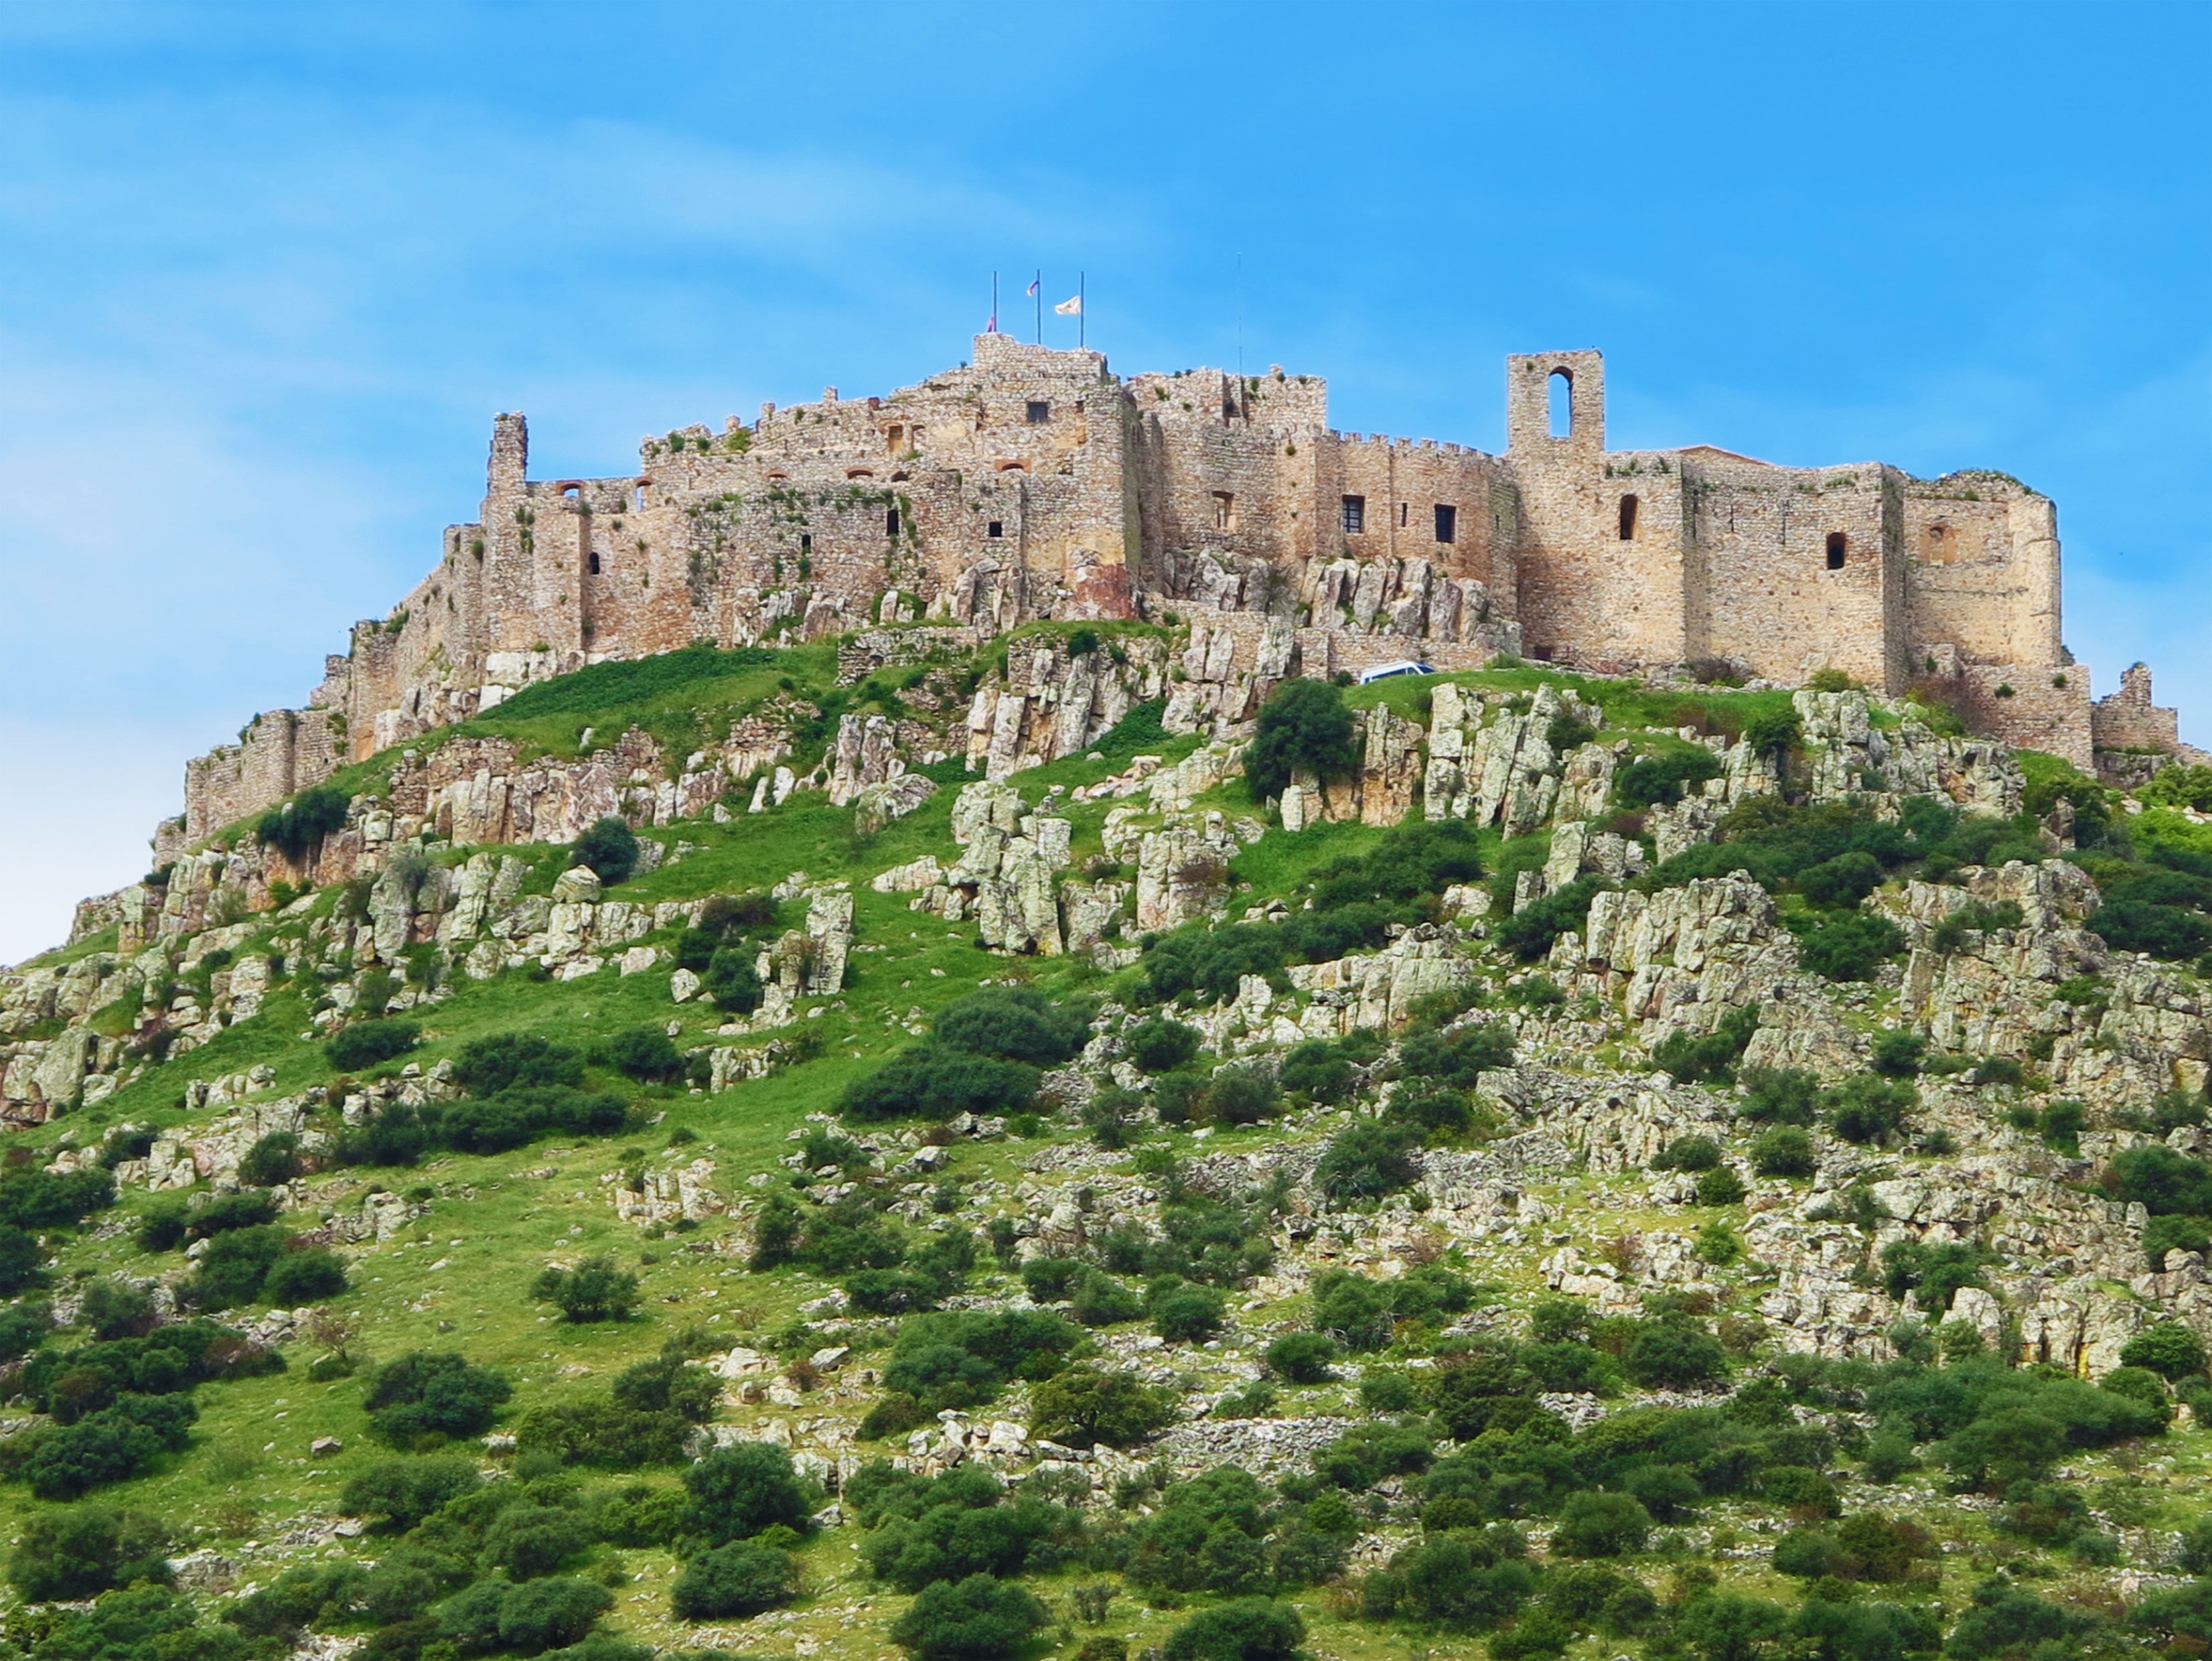
mountain, architecture, town, building, old, stone, village, cliff, hillside, castle, ancient, landmark, fortification, terrain, medieval, fortress, spain, ruins, monastery, hilltop, plateau, historical, ecosystem, archaeological site, unesco world heritage site, historic site, ancient history, sprawling